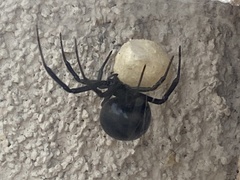
Species: Lactrodectus_hesperus